Baltic and International Maritime Council

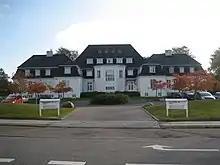
BIMCO Headquarters seen from its entrance at 2880 Bagsværd near Copenhagen, Denmark

The Baltic and International Maritime Council (BIMCO) is one of the largest of the international shipping associations representing shipowners. BIMCO states that its membership represents approximately 60 percent of the world's merchant shipping tonnage and that it has members in more than 130 countries, including managers, brokers and agents. BIMCO states that its primary objective is to protect its global membership through the provision of information and advice, while promoting fair business practices and facilitating harmonisation and standardisation of commercial shipping practices and contracts.